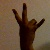
The image shows a hand gesture representing the number 7 in Indian Sign Language.